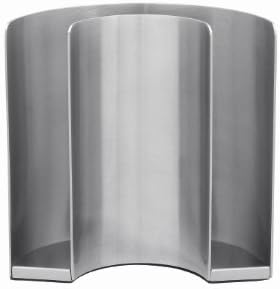
Brabantia 611780 Curved Napkin Holder
Category: Amazon Home
Brabantia 611780 european designed curved napkin holder, matte stainless steel, gift boxed with ribbon and gift tag.
Features: 5 year guarantee | Sleek curved design-holds both square and rectangular shaped napkins | Large capacity-can hold a full pack of napkins (20-pieces) | Protective foam bottom-stands stable and scratchproof on your tabletop | Durable-made of matt brushed stainless steel